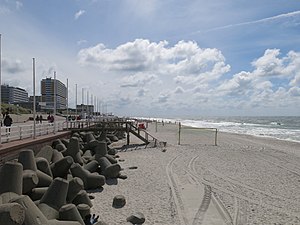
Vesterland
Vesterland strand med hotelbyggerier
Vesterland er en hovedbyen på vesterhavsøen Sild i Nordfrisland i det nordvestlige Sydslesvig. Administrativt hører landsbyen under Sild Kommune i Nordfrislands kreds i den tyske delstat Slesvig-Holsten. Vesterland er sogneby i Vesterland Sogn. I den danske tid indtil 1864 lå sognet i Landskabet Sild. Byen er med over 9000 indbyggere hovedbyen på øen Sild og indenfor den i 2009 nyskabte Sild Kommune.